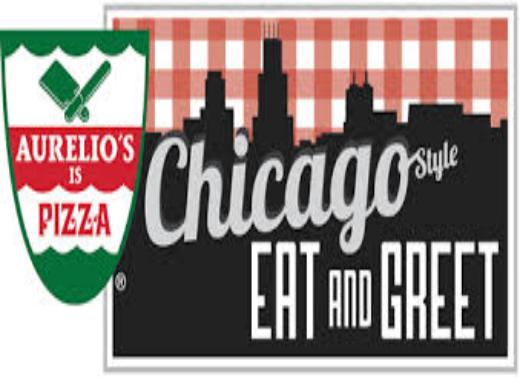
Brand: Aurelio's Pizza
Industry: Food